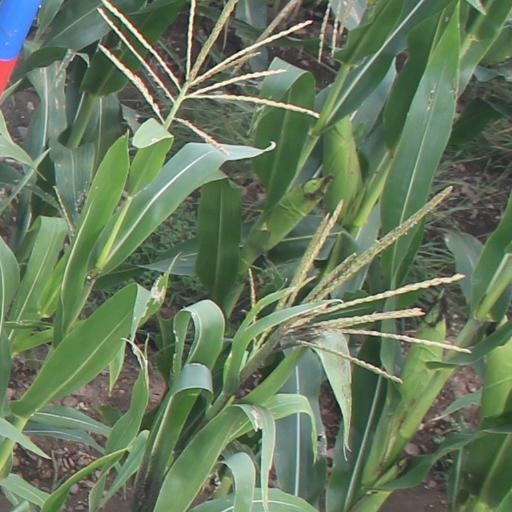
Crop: maize; corn